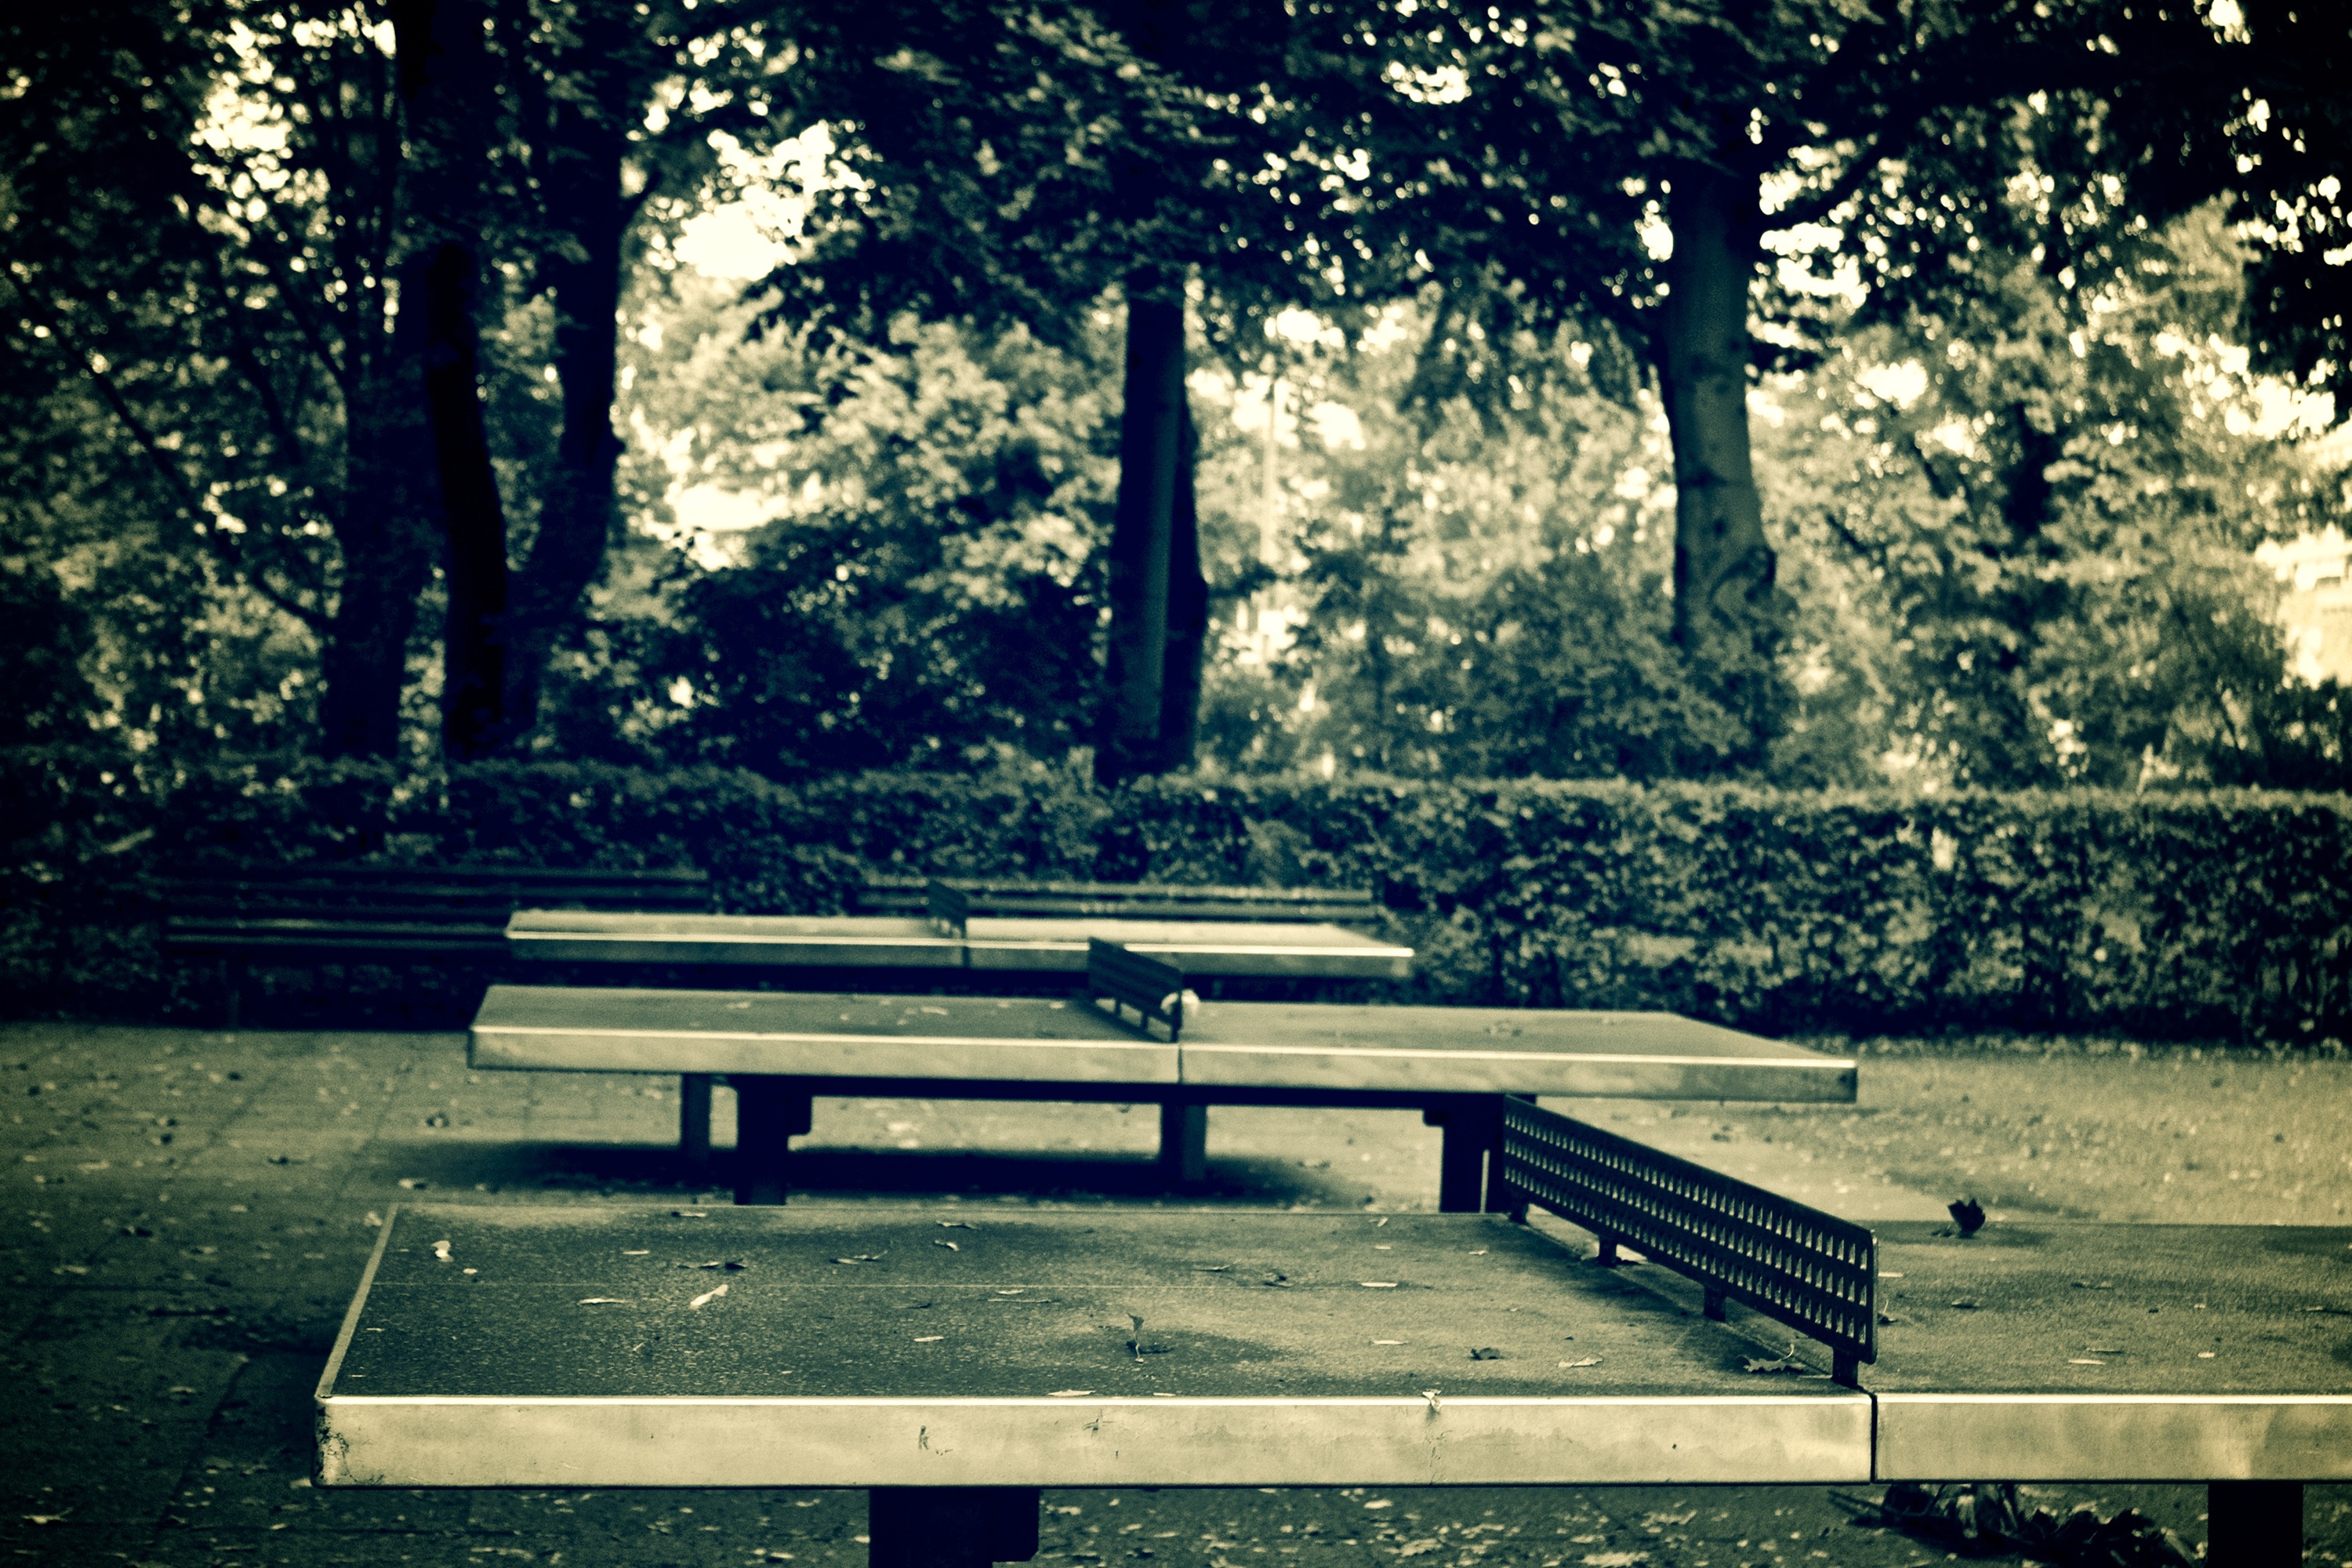
tree, nature, grass, light, sport, lawn, game, play, sunlight, morning, park, backyard, grunge, trees, outdoors, competition, sports, net, bushes, woodland, screenshot, table tennis, ping pong